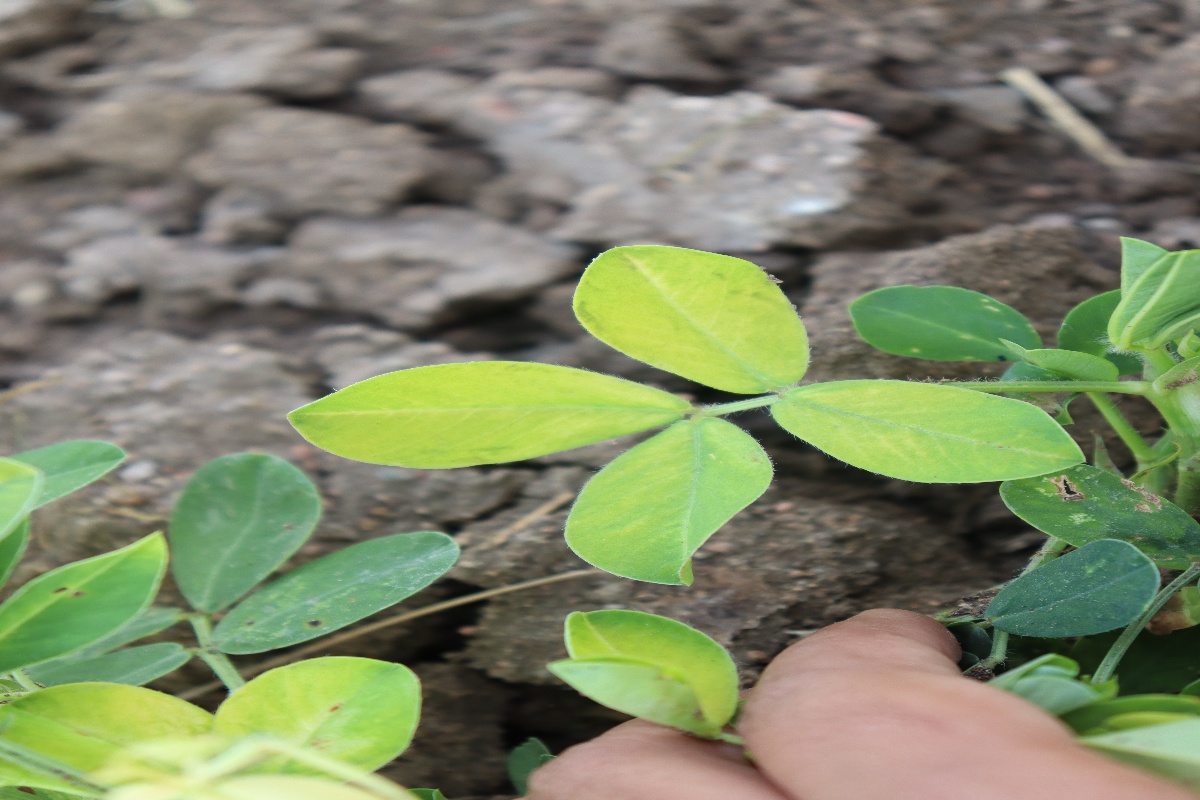
Label: nutrition deficiency